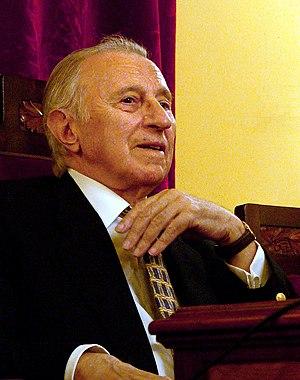
Francesc de Paula Burguera i Escrivà, né le 13 juillet 1928 à Sueca et mort le 16 octobre 2015 à 87 ans, est un poète, dramaturge, homme politique, essayiste et journaliste valencianiste.